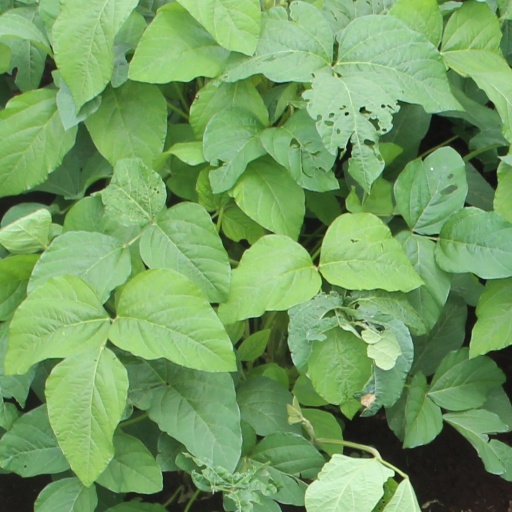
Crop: soybean